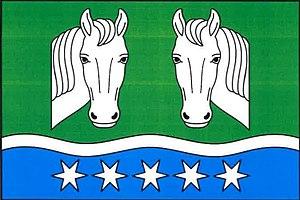
Stáj est une commune du district de Jihlava, dans la région de Vysočina, en République tchèque. Sa population s'élevait à 169 habitants en 2018.